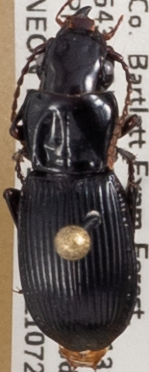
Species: Pterostichus rostratus
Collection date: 2021-07-28
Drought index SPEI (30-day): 1.184
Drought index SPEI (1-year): -1.034
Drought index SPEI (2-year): -0.62